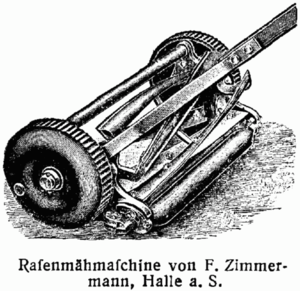
Une tondeuse à gazon est une machine manuelle ou motorisée, qui sert à couper l'herbe des gazons et pelouses de manière à obtenir une surface d'une hauteur régulière et à réduire la hauteur de l'herbe.